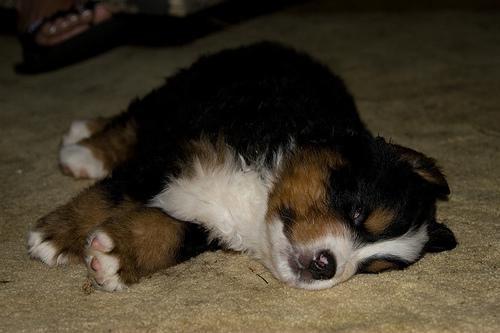
Bernese_mountain_dog